Bothrops asper

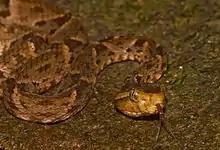
"B. asper", Panama

"B. asper" is nocturnal and solitary. It is less active in colder and drier periods. This species is often found near rivers and streams, basking in the sun during the day and lying still while well camouflaged in leaf litter or under forest cover waiting to ambush prey such as rats and mice that come within range during the night. When cornered or threatened, this species can be very defensive and may exhibit an S-coiled defense display. Juveniles are often semiarboreal, and even adults are sometimes encountered in bushes and low trees. Juveniles are also known to exhibit caudal luring, a use of their differently colored tail tips to lure prey. Although both males and females display this behavior, only males have bright coloured tail tips.